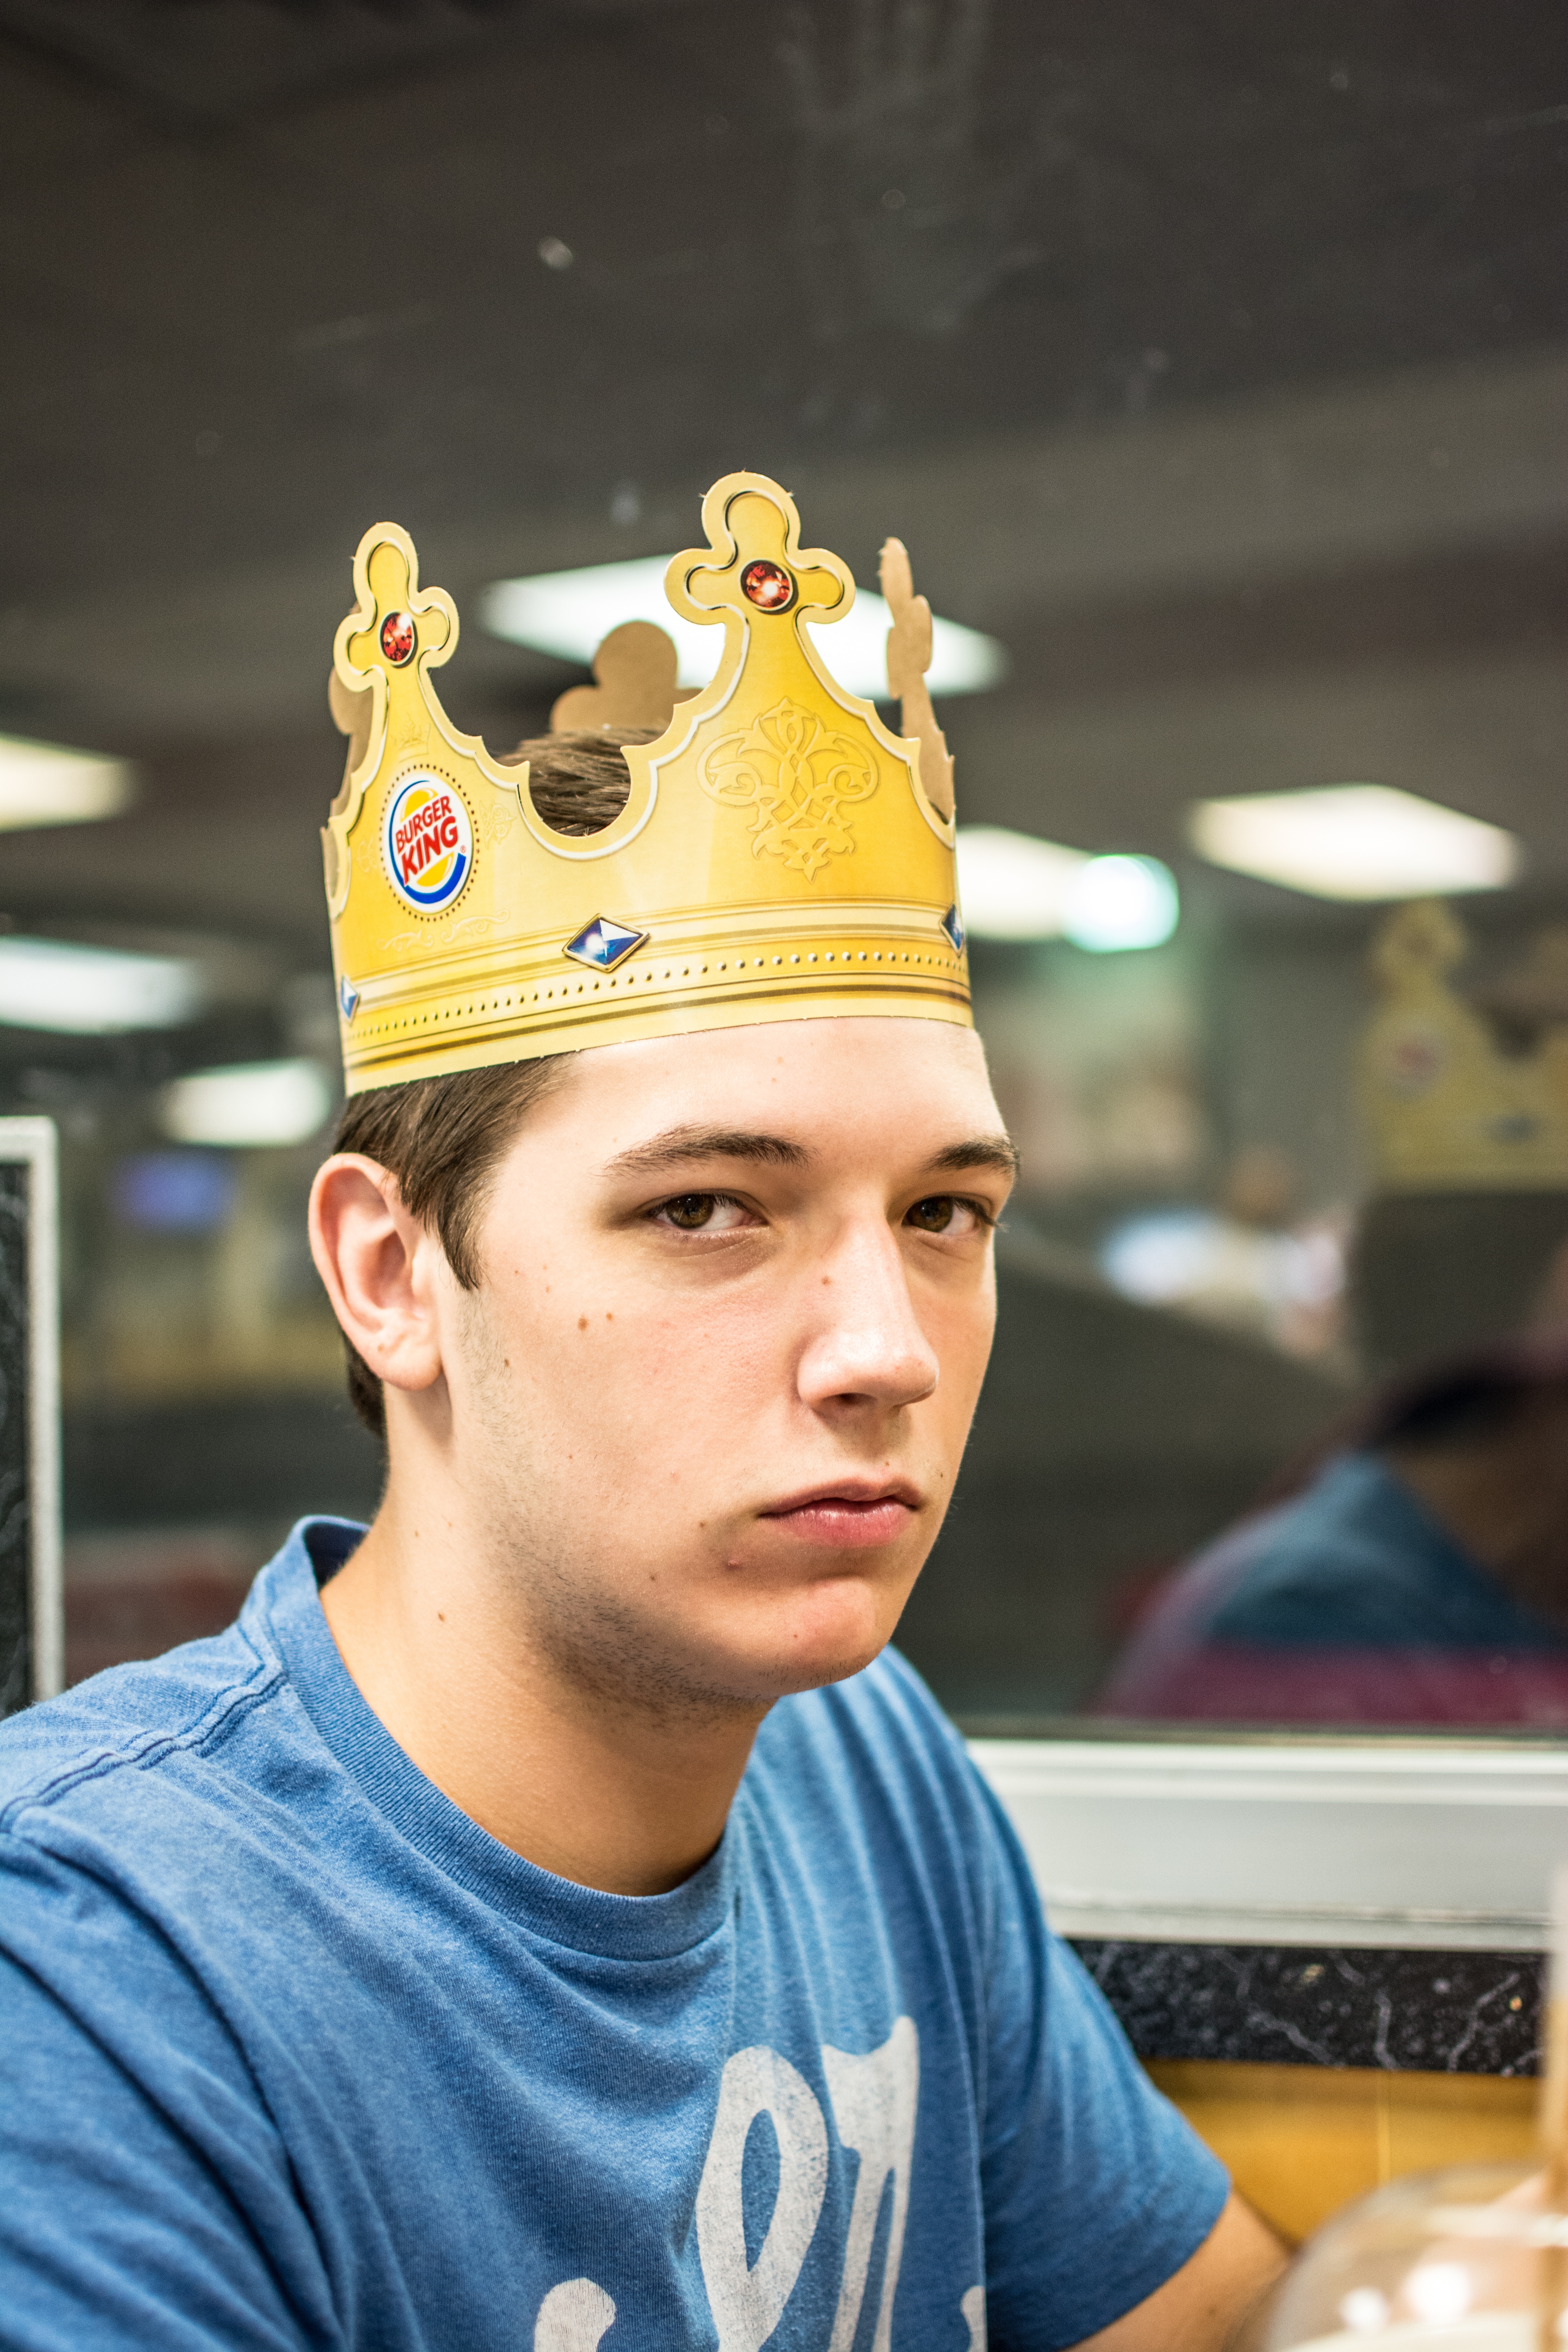
man, person, people, male, color, child, blue, clothing, yellow, fun, glasses, head